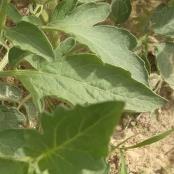
Crop: Tomato
Condition: healthy-leaf